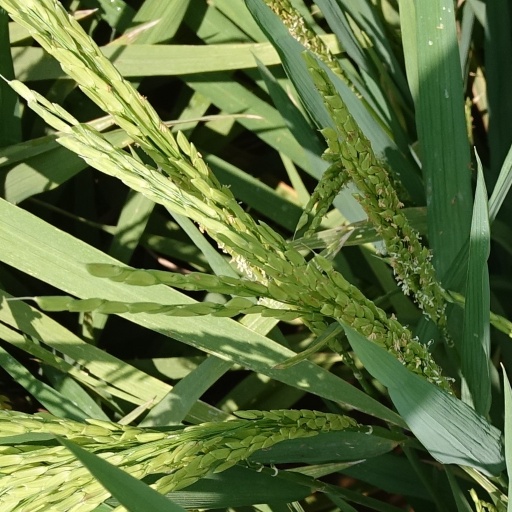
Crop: rice